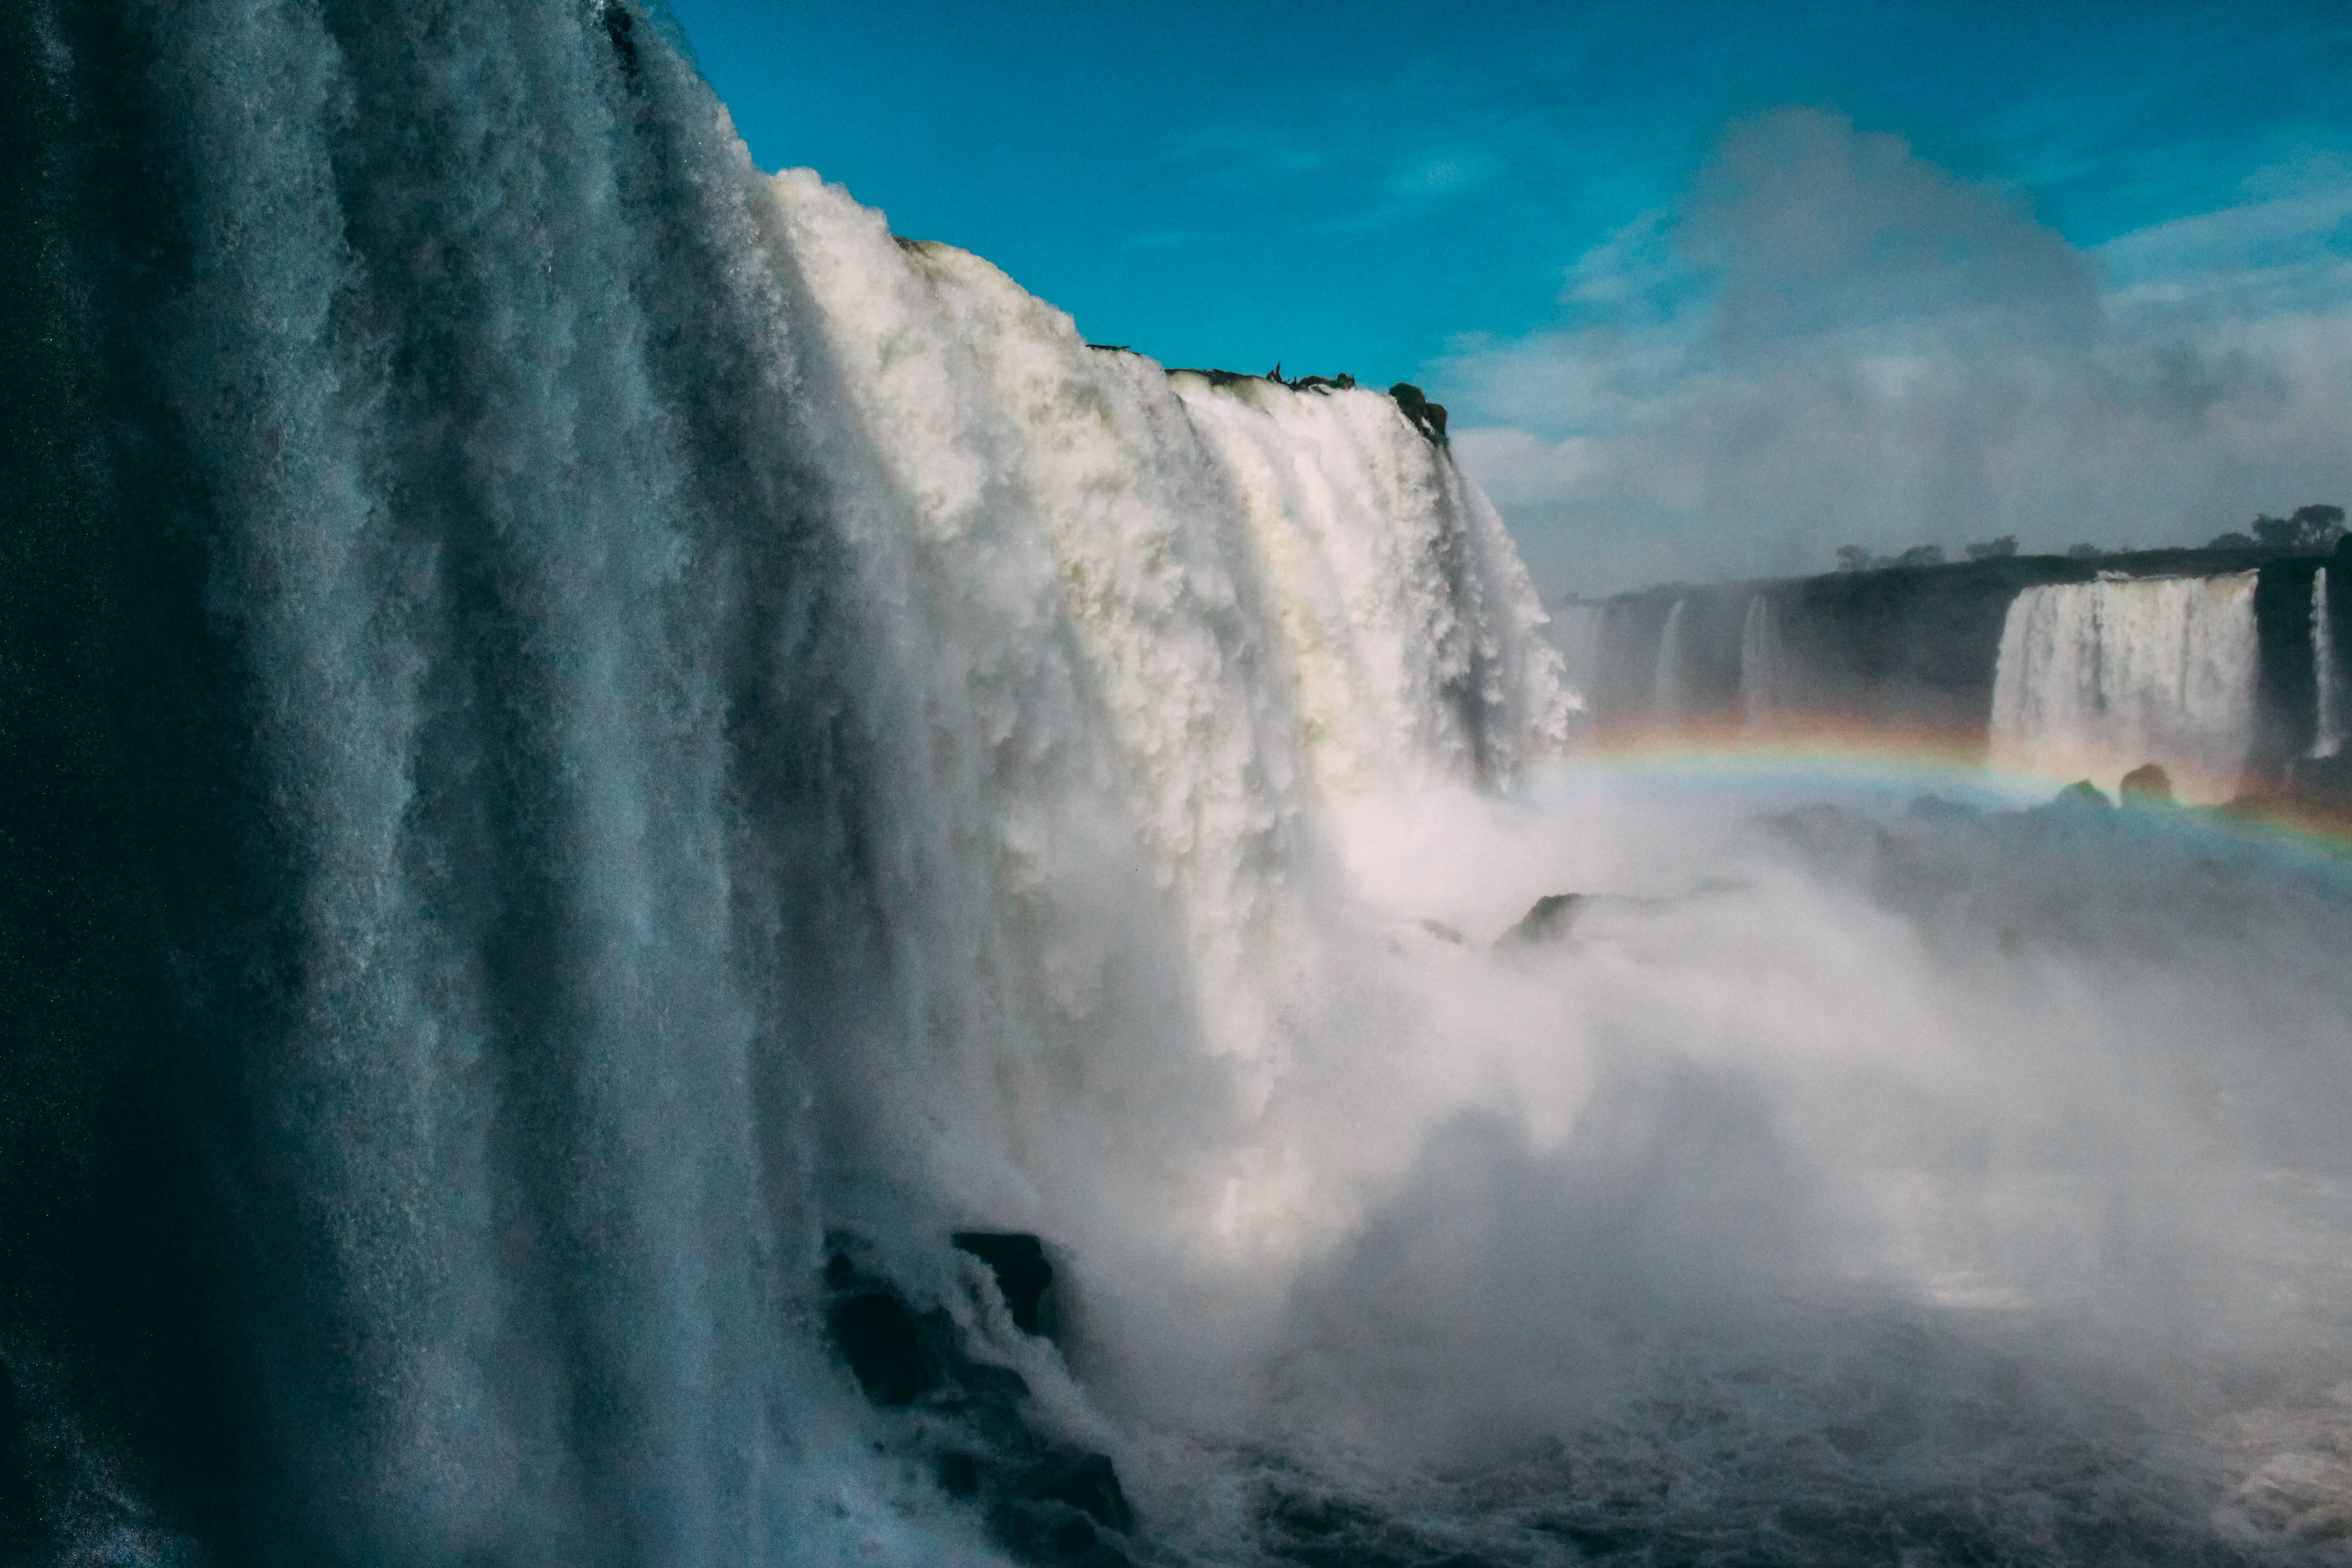
waterfall, body of water, water resources, water, nature, watercourse, natural landscape, chute, water feature, rapid, sky